0-4-0+0-4-0

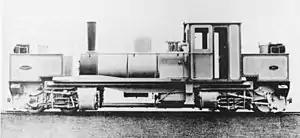
Tasmanian Government Railways K class works photograph

Under the Whyte notation for the classification of steam locomotives by wheel arrangement, the is an articulated locomotive of the Garratt type. The wheel arrangement is effectively two locomotives operating back-to-back or face-to-face, with the boiler and cab suspended between the two power units. Each power unit has no leading wheels, four powered and coupled driving wheels on two axles and no trailing wheels. A similar arrangement exists for Mallet, Meyer and Fairlie locomotives, but is referred to as .